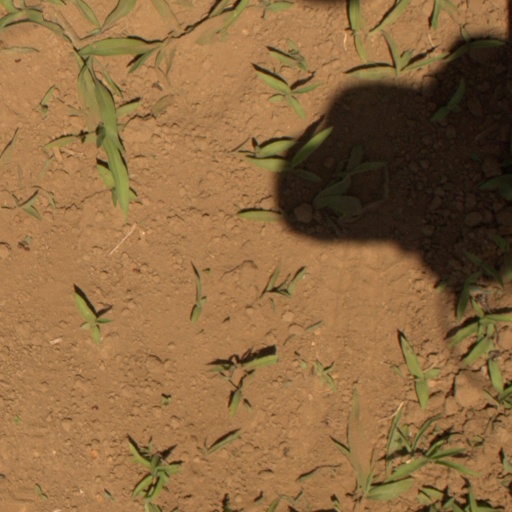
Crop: Jerusalem artichoke